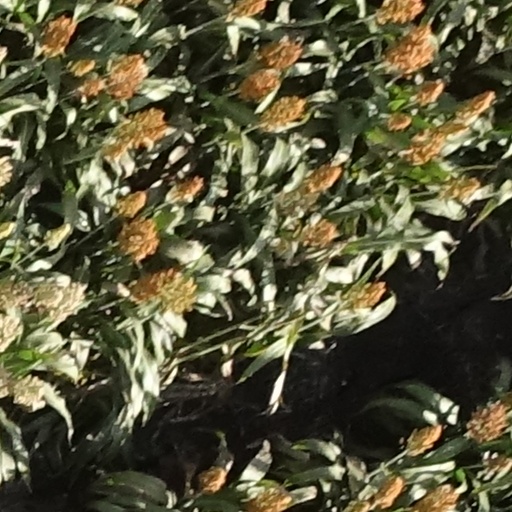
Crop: sorghum